Mary Magdalene

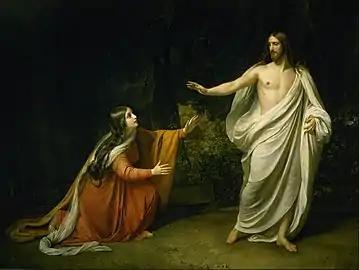
"Christ's Appearance to Mary Magdalene after the Resurrection" (1835) by Alexander Andreyevich Ivanov. In , Mary Magdalene sees the risen Jesus alone and he tells her "Don't touch me, for I have not yet ascended to my father."

All four canonical gospels agree that several women watched Jesus's crucifixion from a distance, with three explicitly naming Mary Magdalene as present. lists the names of these women as Mary Magdalene; Mary, mother of James; and Salome. lists Mary Magdalene, Mary mother of James and Joseph, and the unnamed mother of the sons of Zebedee (who may be the same person Mark calls Salome). mentioned a group of women watching the crucifixion, but did not give any of their names. lists Mary, mother of Jesus, her sister, Mary, wife of Clopas, and Mary Magdalene as witnesses to the crucifixion.